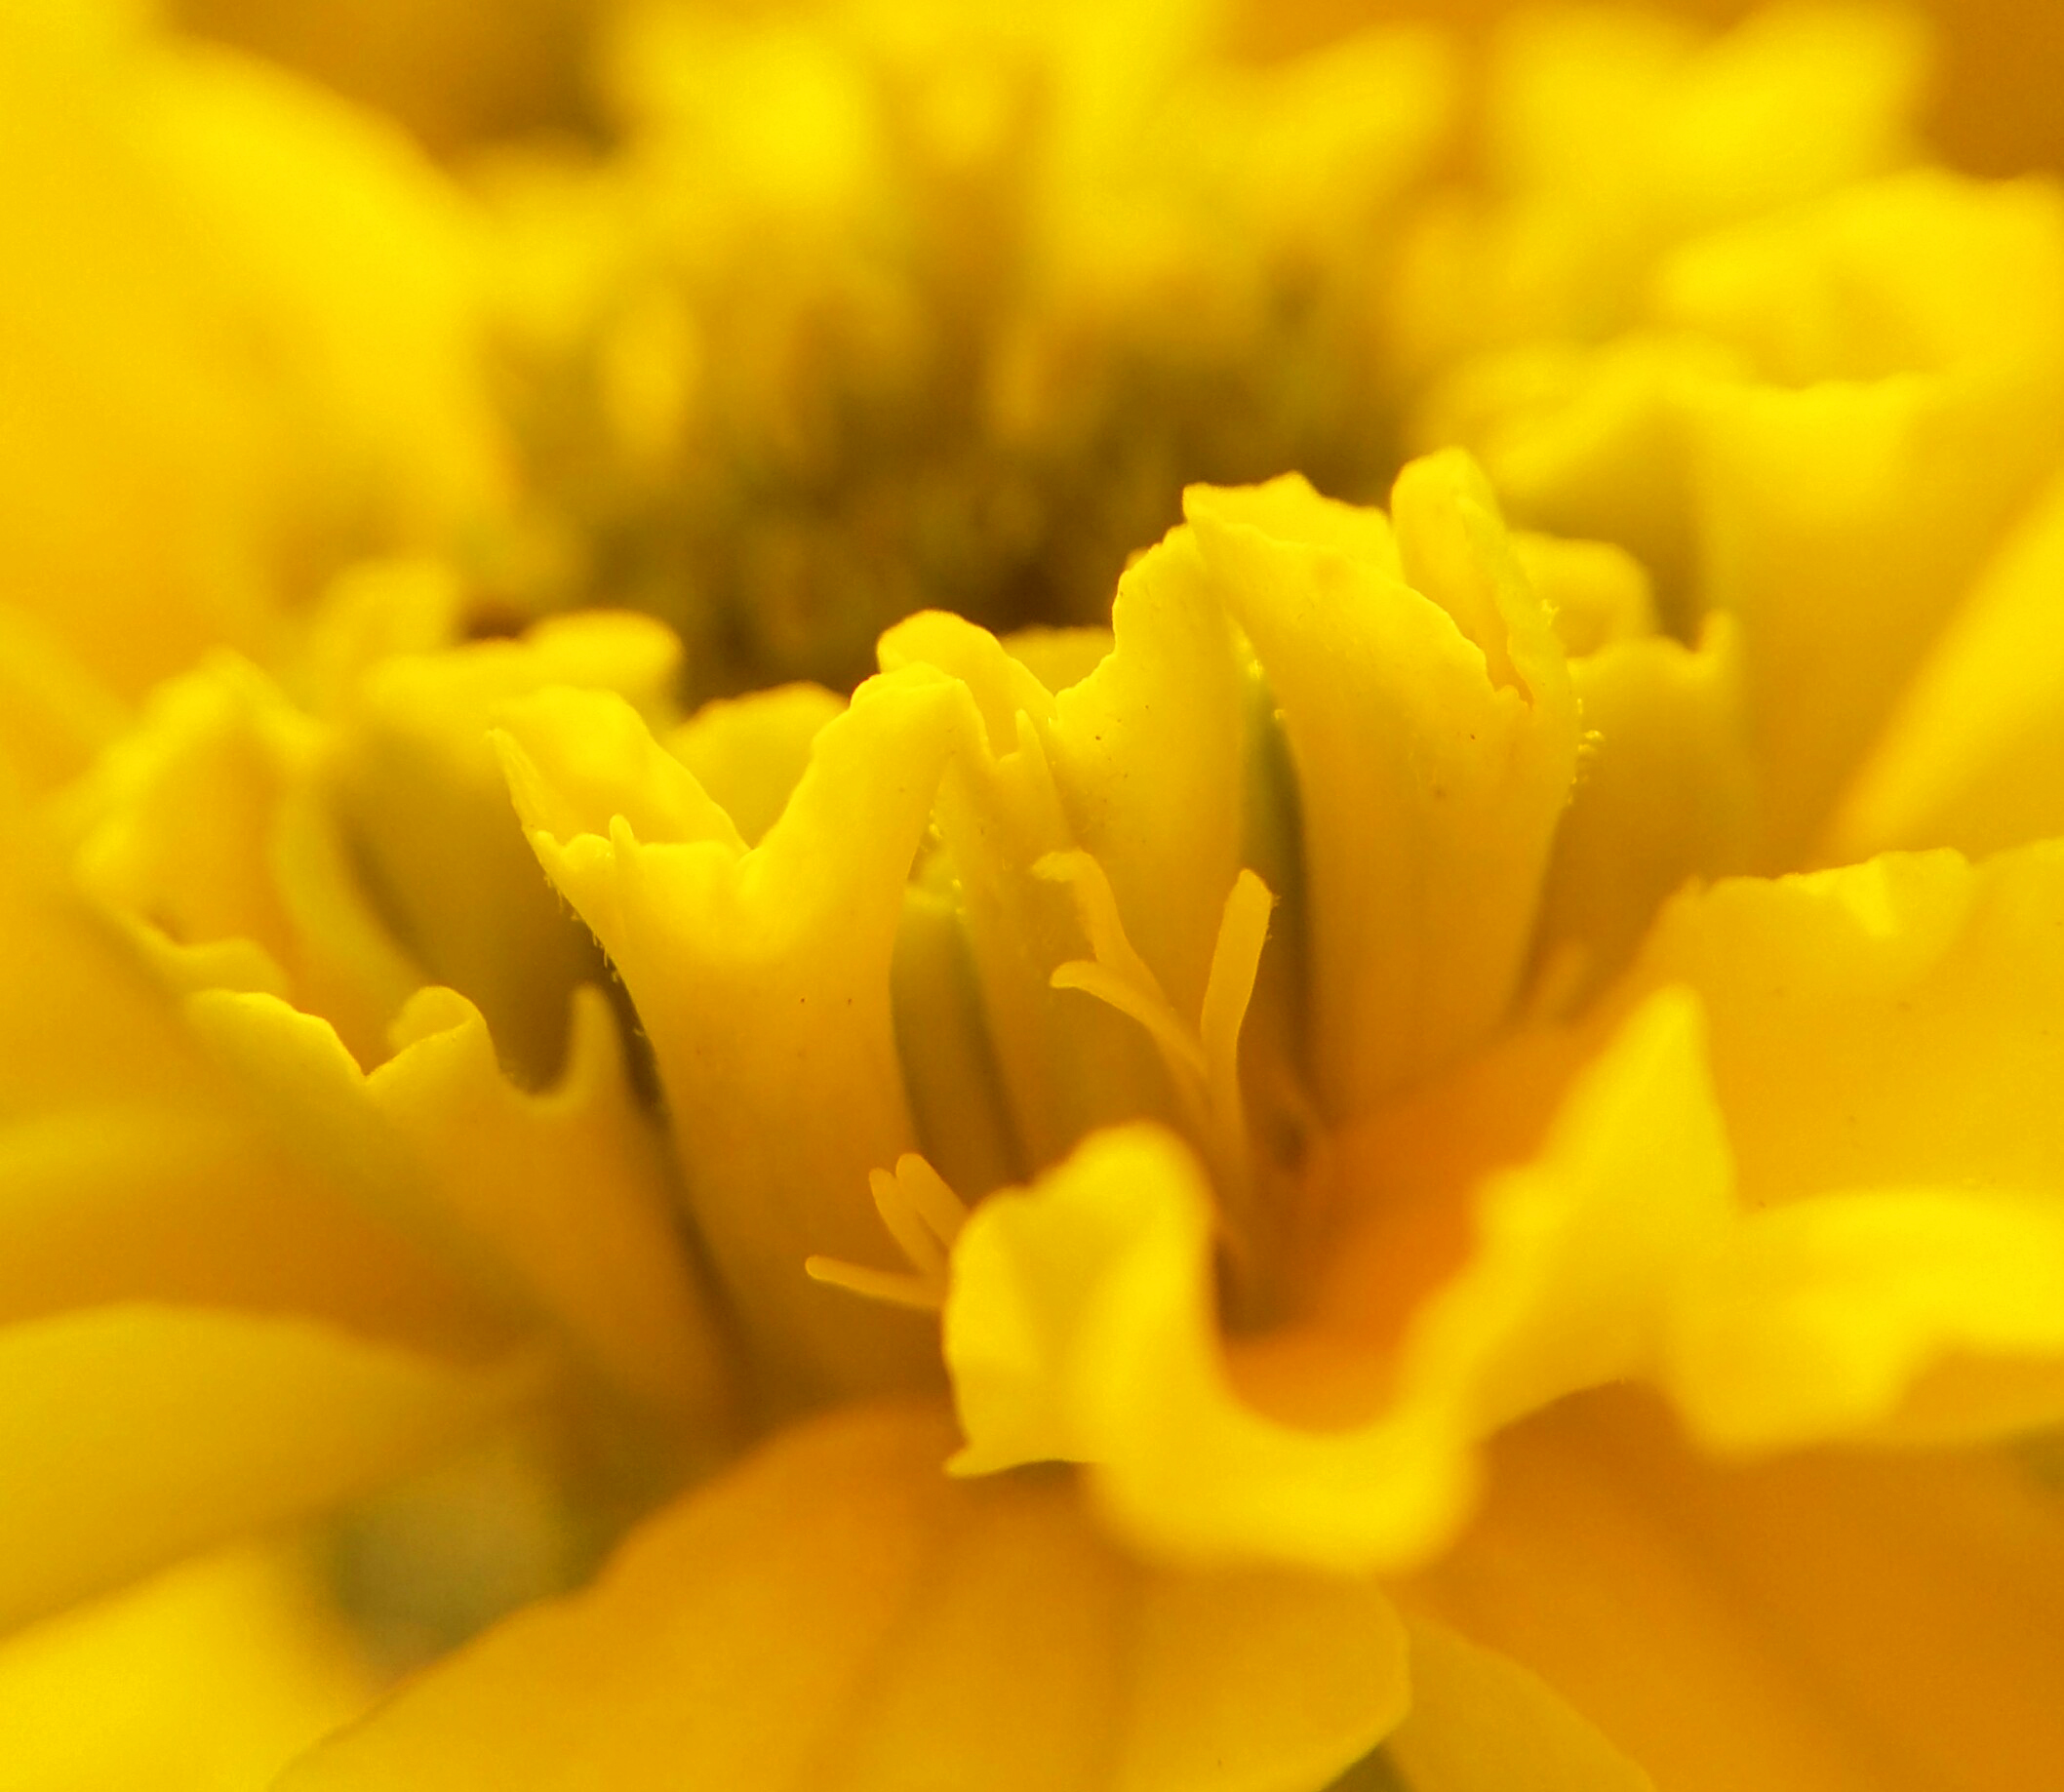
nature, petal, yellow, flower, macro photography, close up, plant, orange, botany, flowering plant, english marigold, photography, pollen, annual plant, tagetes, perennial plant